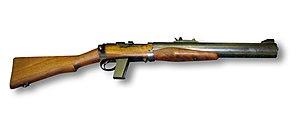
La carabine De Lisle ou « De Lisle Commando carbine » est une arme à feu britannique utilisée pendant la Seconde Guerre mondiale. Elle était conçue avec un silencieux intégré au canon de l’arme, ce qui, combiné avec une munition subsonique, en faisait une arme d’un usage extrêmement silencieux, probablement l’une des armes à feu les plus silencieuses jamais produites.